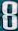
Number: 8